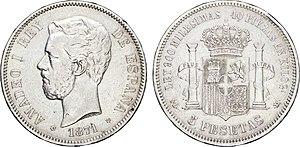
Amédée Iᵉʳ d'Espagne, né le 30 mai 1845 à Turin et mort dans cette même ville le 18 janvier 1890, est le second fils du roi d'Italie Victor-Emmanuel II. Titré à sa naissance duc d'Aoste par son grand-père le roi Charles-Albert de Sardaigne, il est roi d'Espagne du 16 novembre 1870 au 11 février 1873.